History of the Canadian Pacific Railway

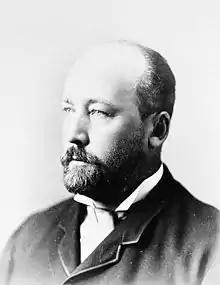
William Cornelius Van Horne

It was presumed that the railway would travel through the rich "Fertile Belt" of the North Saskatchewan River Valley and cross the Rocky Mountains via the Yellowhead Pass, a route suggested by Fleming based on a decade of work. However, the CPR quickly discarded this plan in favour of a more southerly route across the arid Palliser's Triangle in Saskatchewan and via Kicking Horse Pass and down the Field Hill to the Rocky Mountain Trench. This route was more direct and closer to the Canada–US border, making it easier for the CPR to keep American railways from encroaching on the Canadian market. However, this route also had several disadvantages.